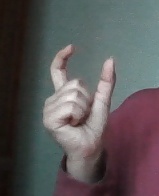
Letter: nun